Appearance and character of Wolfgang Amadeus Mozart

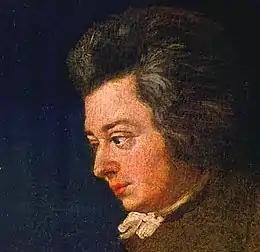
Detail of the unfinished portrait of Mozart at the piano by his brother-in-law Joseph Lange, painted in 1782-1783. This is considered by Constanze to be the best of all her husband's portraits.

Currently, there are more than sixty Mozart portraits and pictorial representations of all kinds, despite the fact that many of them show little fidelity to the model.